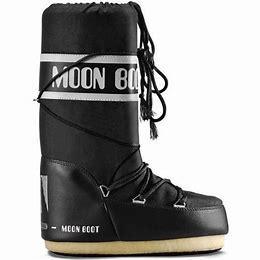
Brand: Moon
Model: Boot Moon Icon Nylon